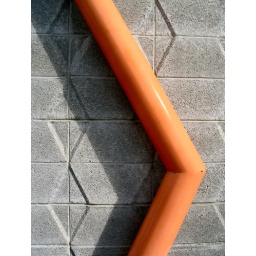
angles in shades of orange and gray